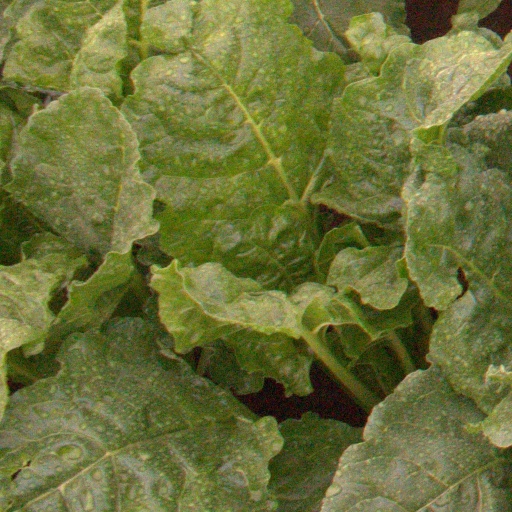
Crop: sugar beet